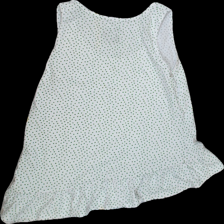
View: back
Type: Top
Category: Ladies
Brand: KappAhl
Colors: White, Black
Material: 100%cotton
Pattern: Dots
Size: 36
Trend: No trend
Stains: Yes
Price range: <50
Recommended usage: Export